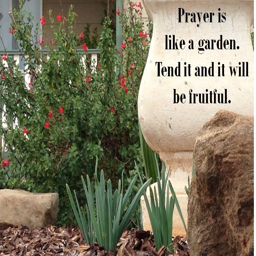
prayer is like a garden